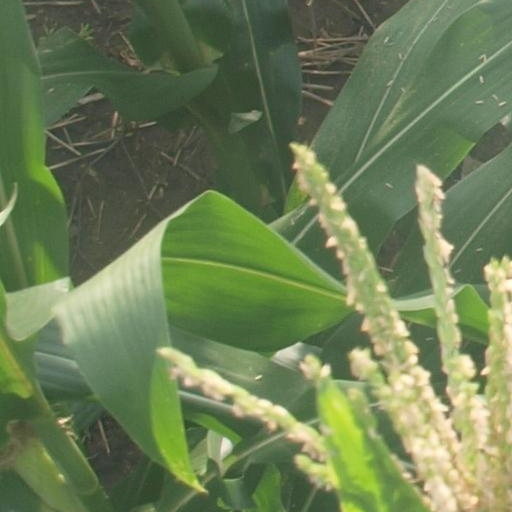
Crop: maize; corn